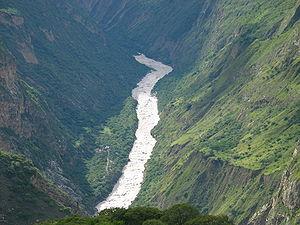
Le Río Apurímac est une rivière importante du Pérou, constituant la partie supérieure du cours de l'Ucayali et la branche de l'Amazone la plus éloignée de l'embouchure. Il rejoint le Mantaro pour former le Río Ene